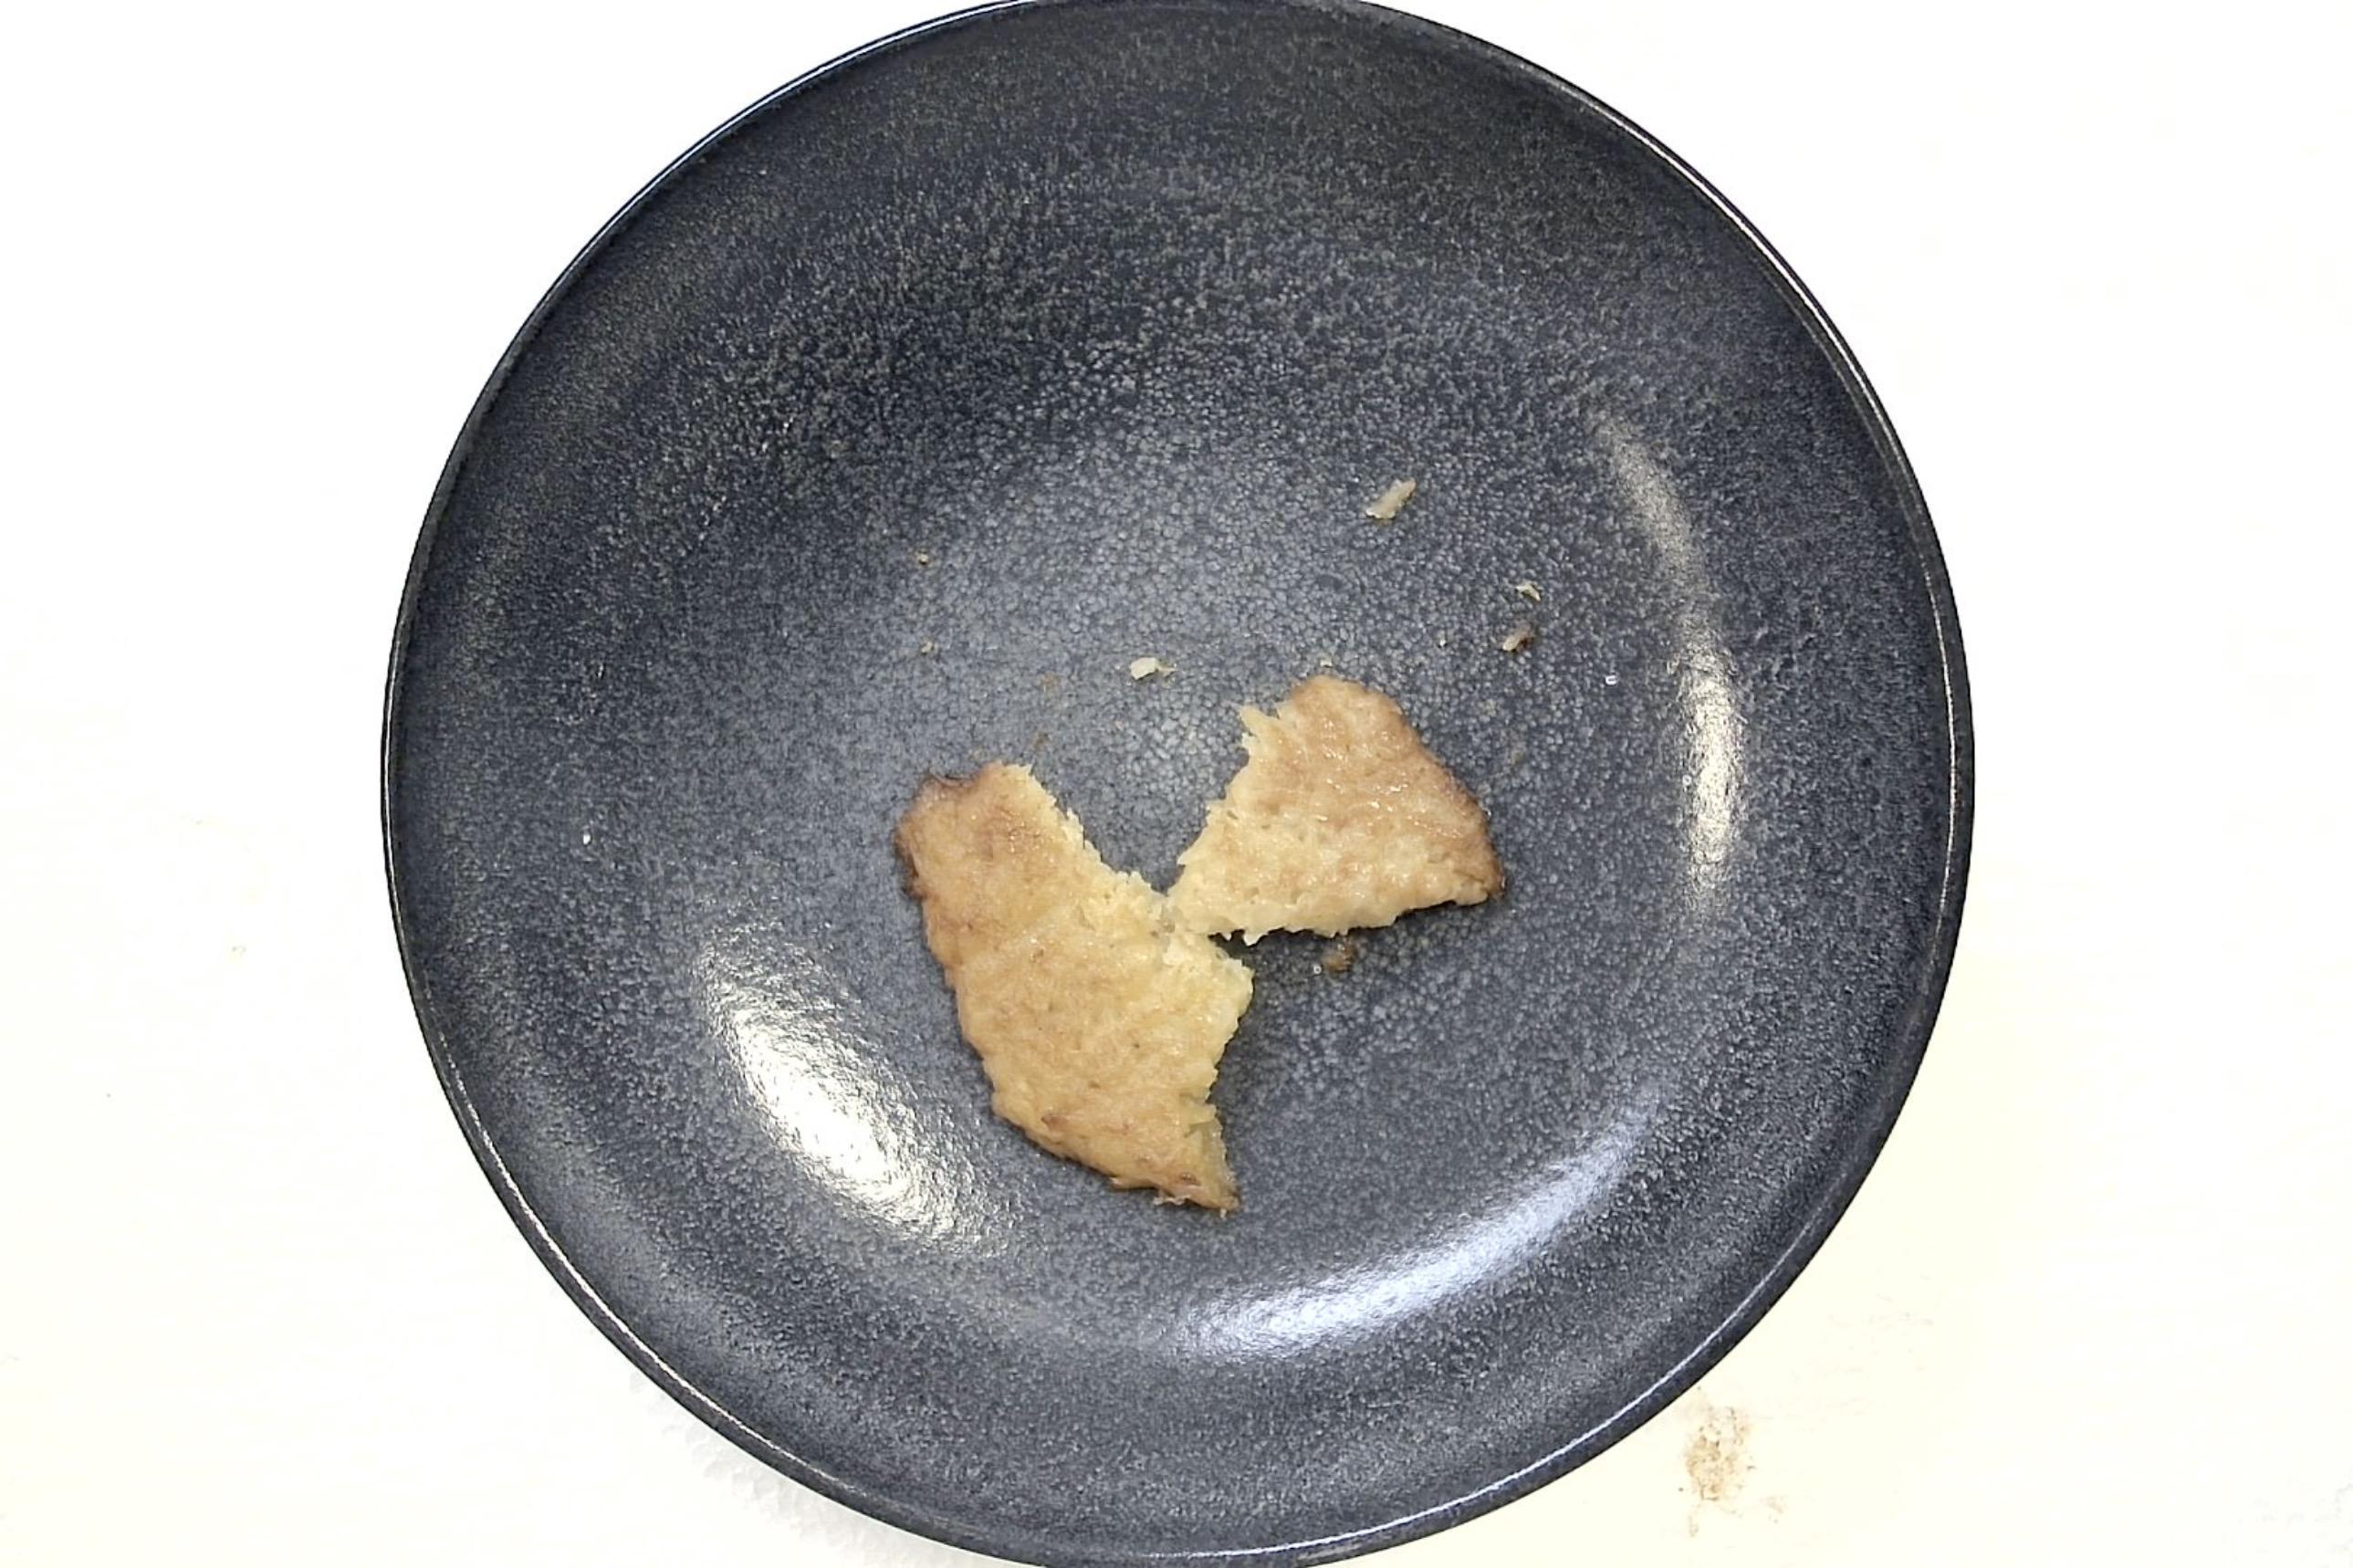
Dish: Reibekuchen mit Apfelmus
Portion size: Normale Portion
Ingredients: potato-pancakes-or-potato-fritters, applesauce
Weight as served: 280 g
Energy as served: 416.4 kcal (1.745,200 kJ)
Fat: 16.48 g (saturated: 1.4 g)
Carbohydrates: 58.24 g (sugar: 16.24 g)
Protein: 6.24 g
Salt: 2.8 g
Weight after return: 0 g
Energy after return: 0 kcal